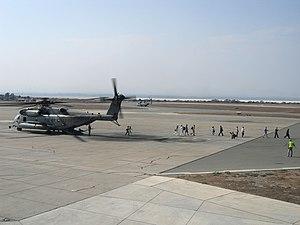
Akrotiri et Dhekelia représentent le dernier exemple de bases militaires souveraines britanniques à Chypre. Akrotiri fait partie de la WSBA tandis que Dhekelia est une part de l’ESBA.